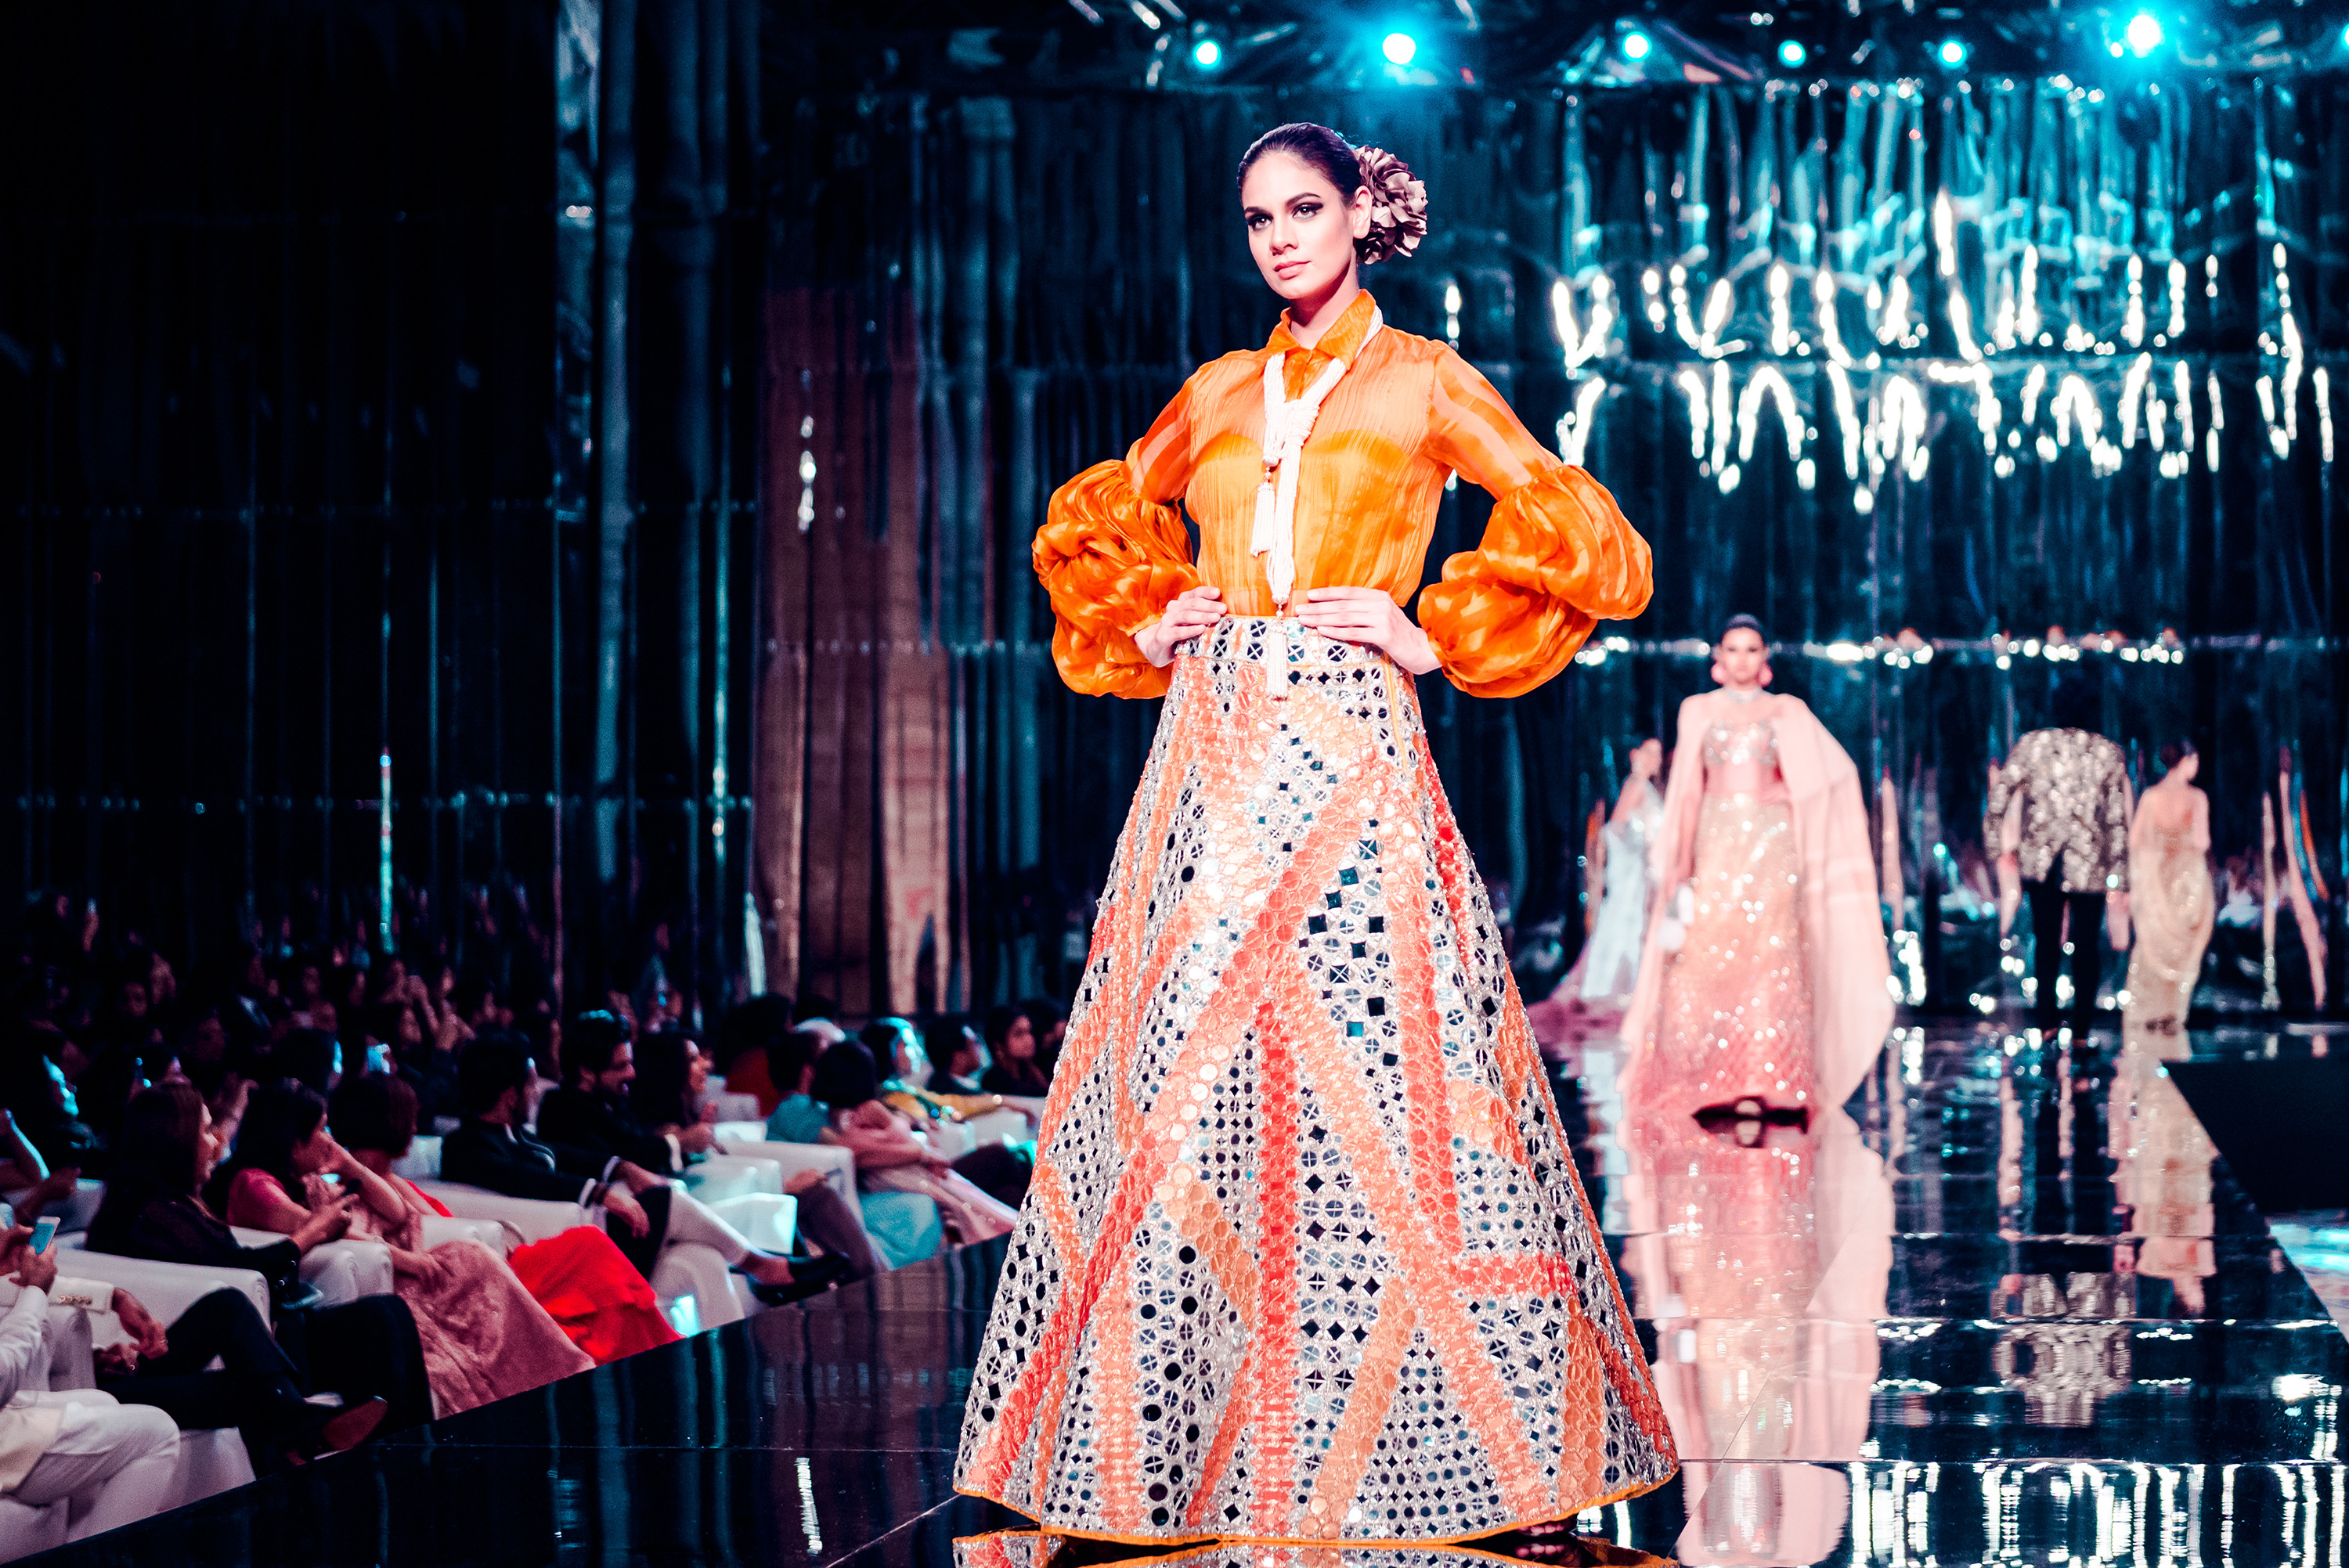
fashion model, fashion, clothing, fashion show, haute couture, dress, beauty, fashion design, event, performance, public event, gown, model, runway, formal wear, peach, stage, performing arts, style, costume design